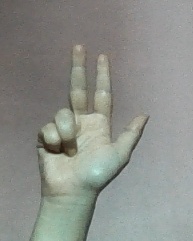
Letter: al